M. Wile and Company Factory Building

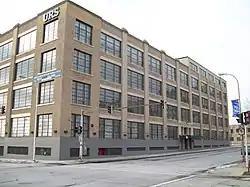
M. Wile and Company Factory Building, December 2009

M. Wile and Company Factory Building is a historic garment factory located at Buffalo in Erie County, New York. It is an early and significant example of the "Daylight Factory." The four-story building, erected in 1924, is constructed of reinforced concrete and features curtain walls of metal sash windows. It was home to M. Wile & Company until 1999; a major manufacturer of men's suits, founded by Mayer Wile in Buffalo in 1877. In 1969, the company became a subsidiary of Hartmarx.